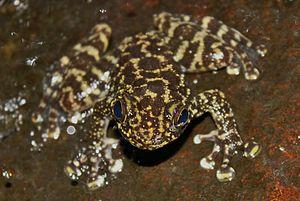
Amolops hongkongensis est une espèce d'amphibiens de la famille des Ranidae.